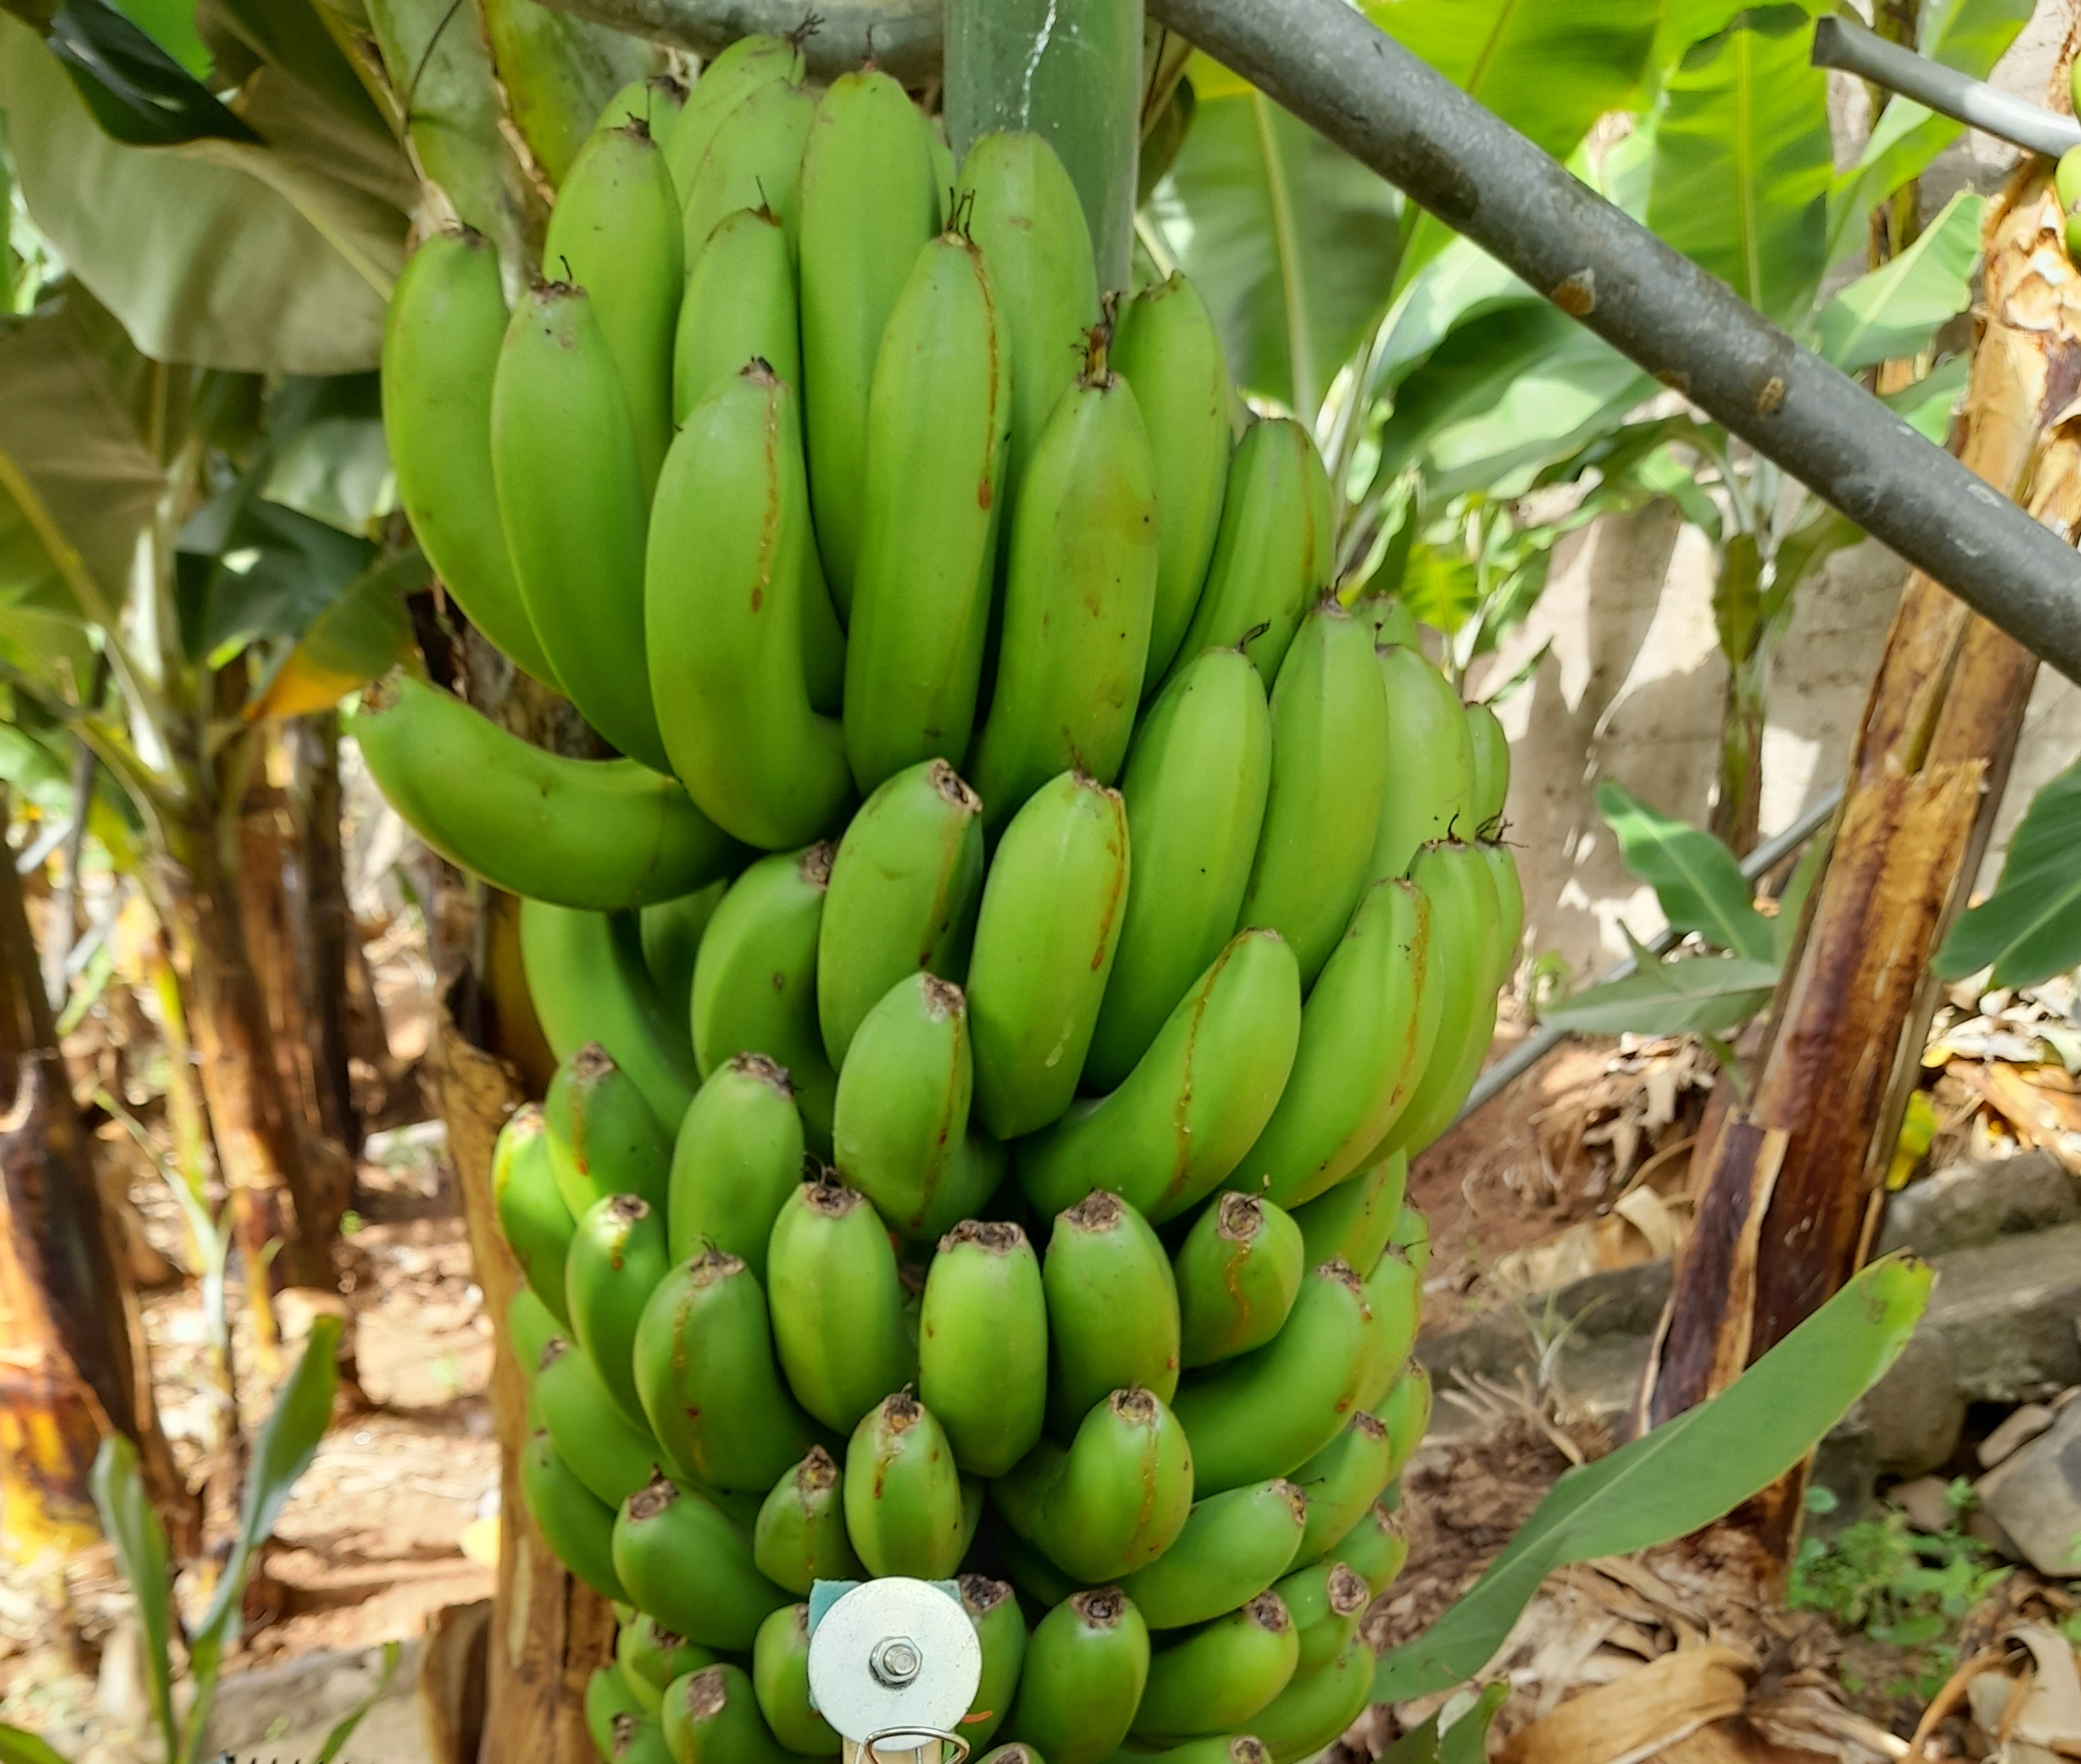
Label: Cut